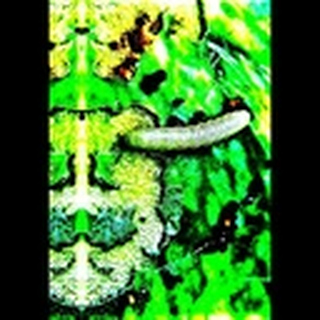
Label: cotton_army_worm